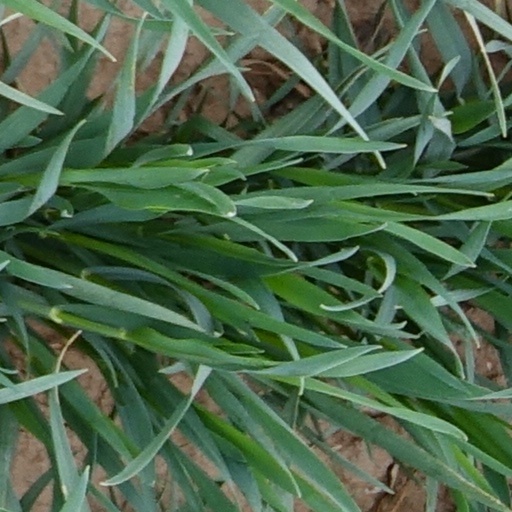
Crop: wheat